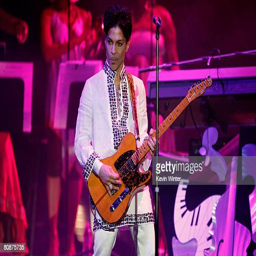
rock artist performs during day